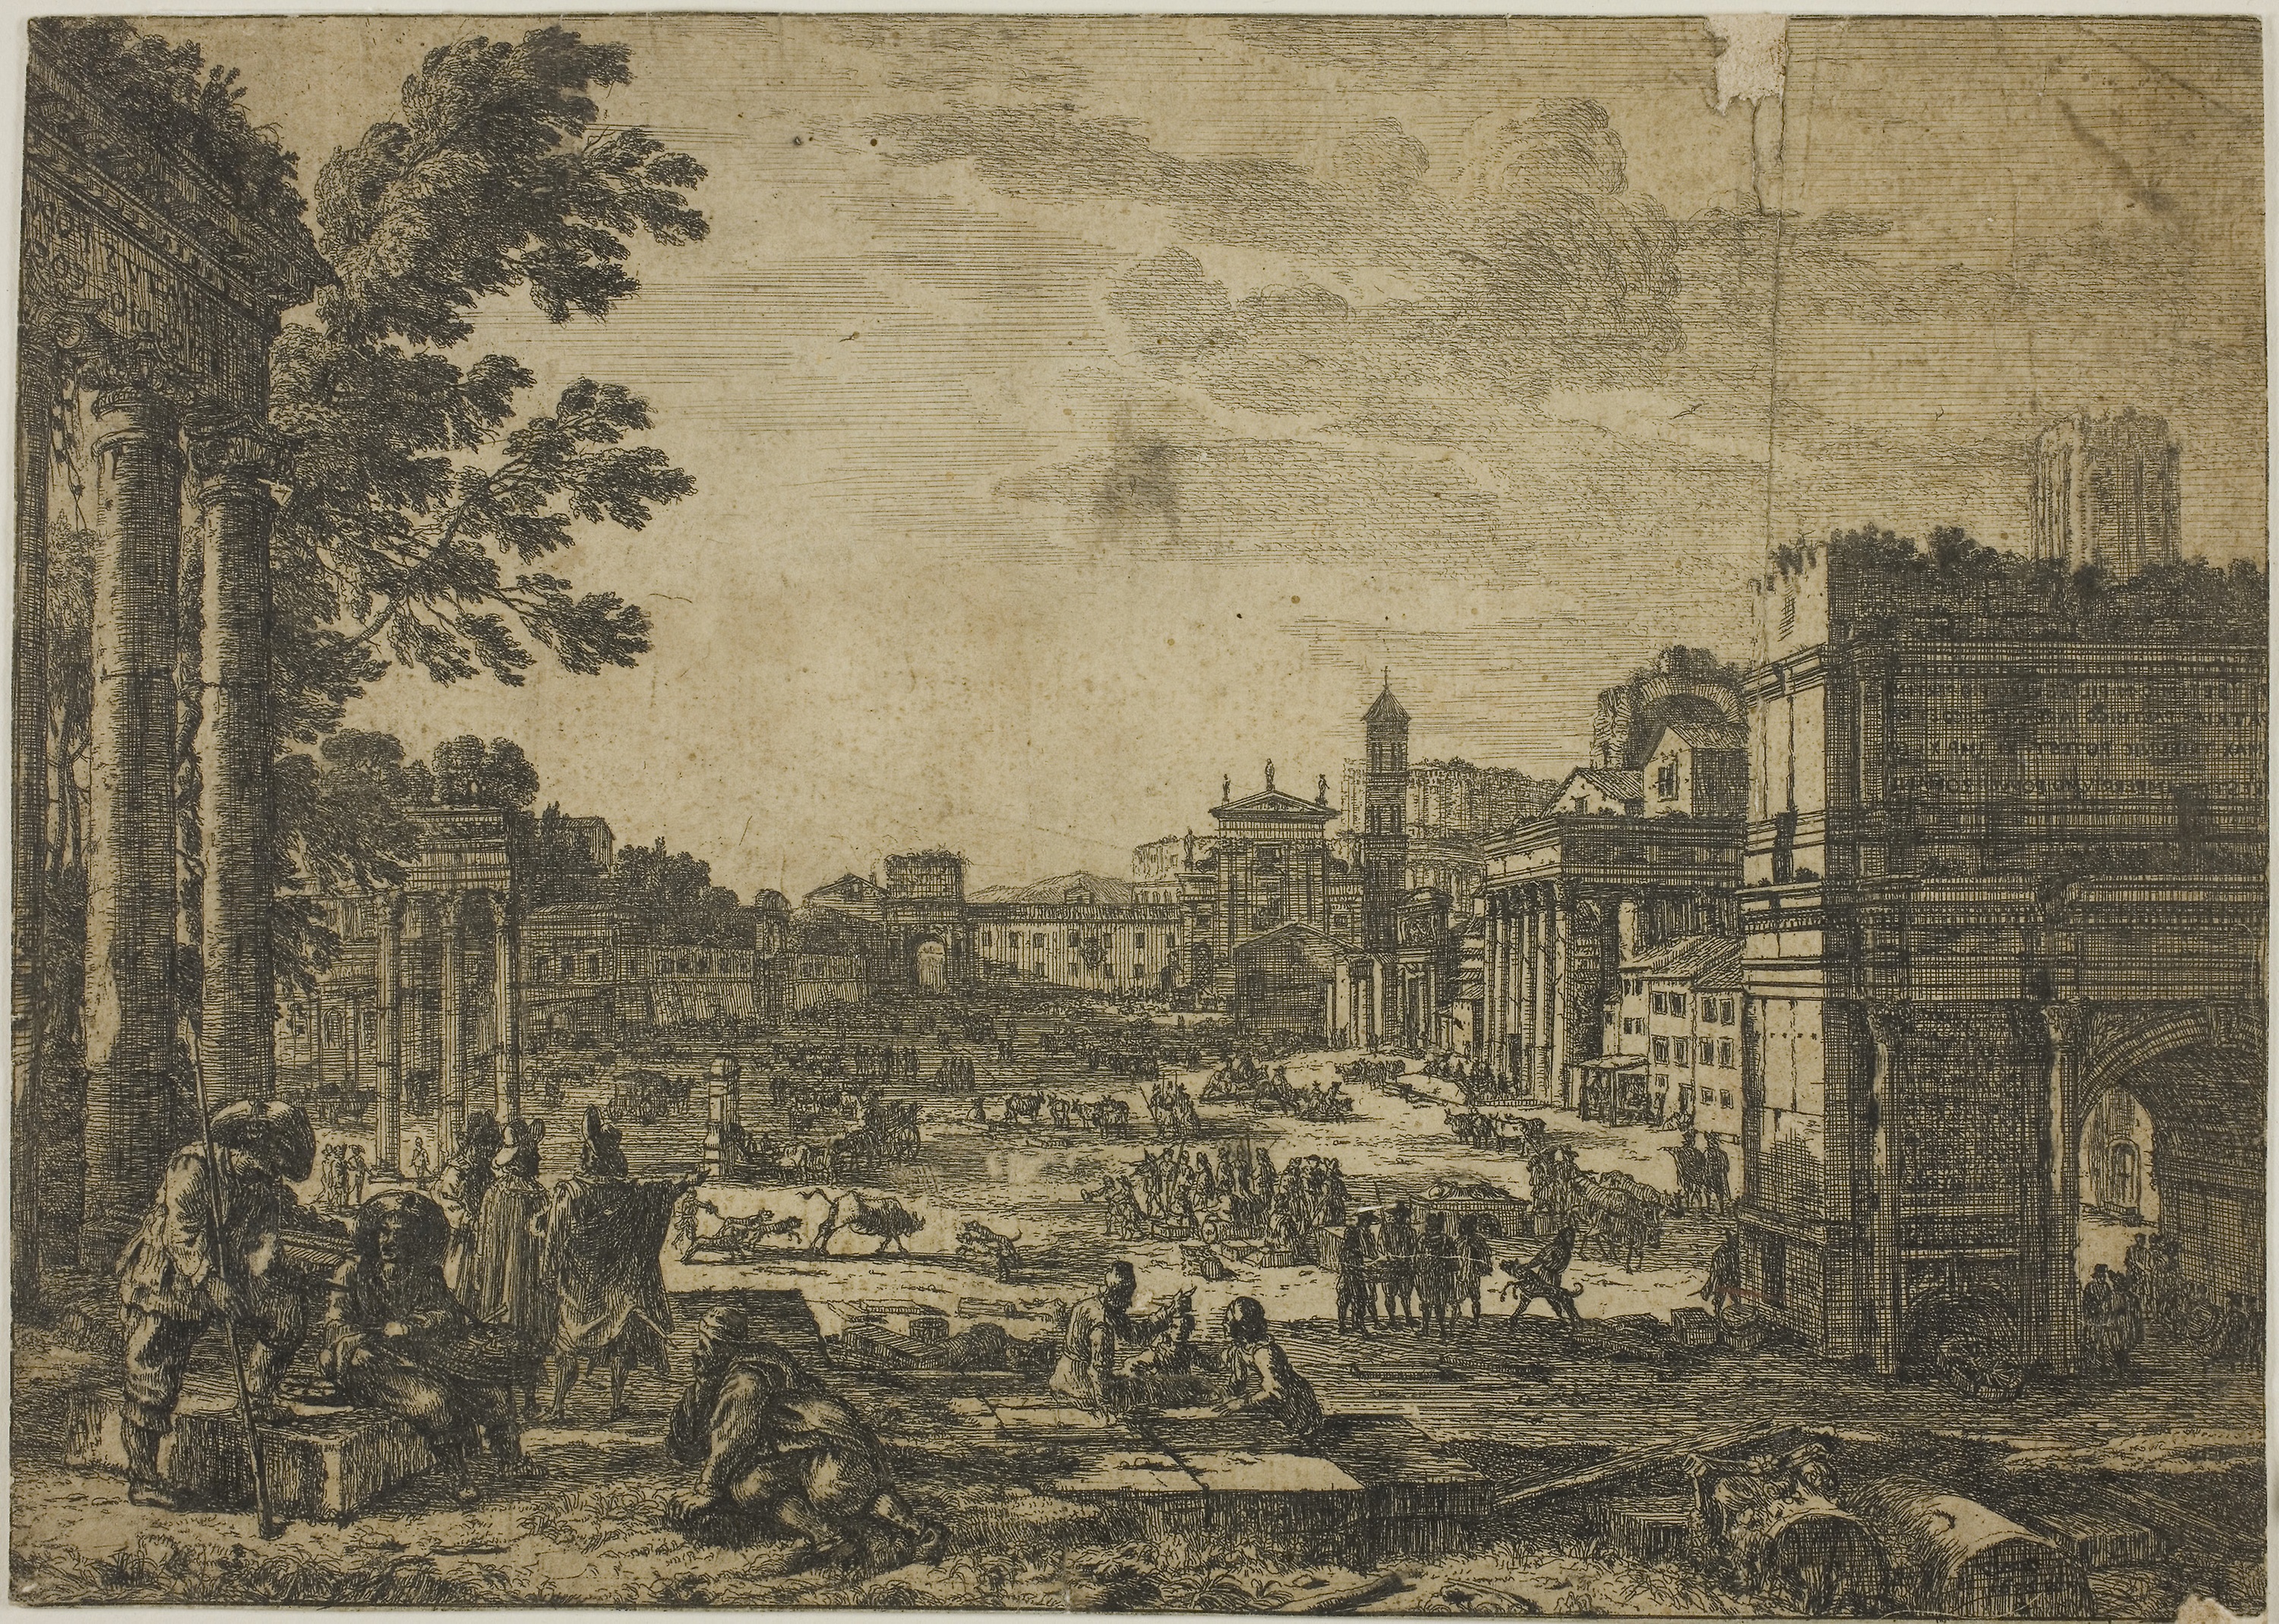
history, ancient history, visual arts, stock photography